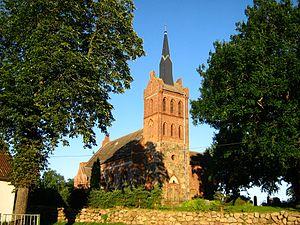
Siedenbrünzow est une commune d'Allemagne située dans le Mecklembourg-Poméranie-Occidentale.